Aachen Chapel of Hungary

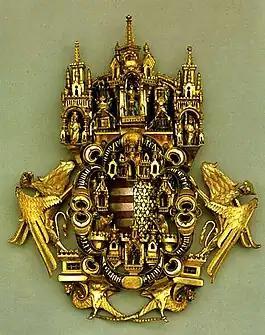
The Golden Cloak clasp of Louis I of Hungary

The Gothic chapel built on the south side of the cathedral was directly connected to the Carolingian octagon, the octagonal church of Charlemagne. The chapel had altars with the relics of Stephen I of Hungary, Saint Emeric of Hungary and Ladislaus I of Hungary, which must have been built by 1366, because Pope Urban V had already granted privileges to the chaplain of the chapel dedicated to "Ladislaus I of Hungary" in a bull of his. In 1374, it is assumed that "Louis I of Hungary" himself visited Aachen to see the chapel, where the relics of the Hungarian saints gave the shrine a slightly Hungarian touch. This also contributed to the fact that the building was soon referred to as the Chapel of Hungary by the locals.